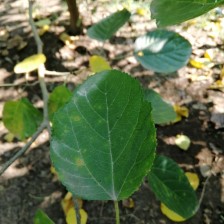
Variety: WhiteKing